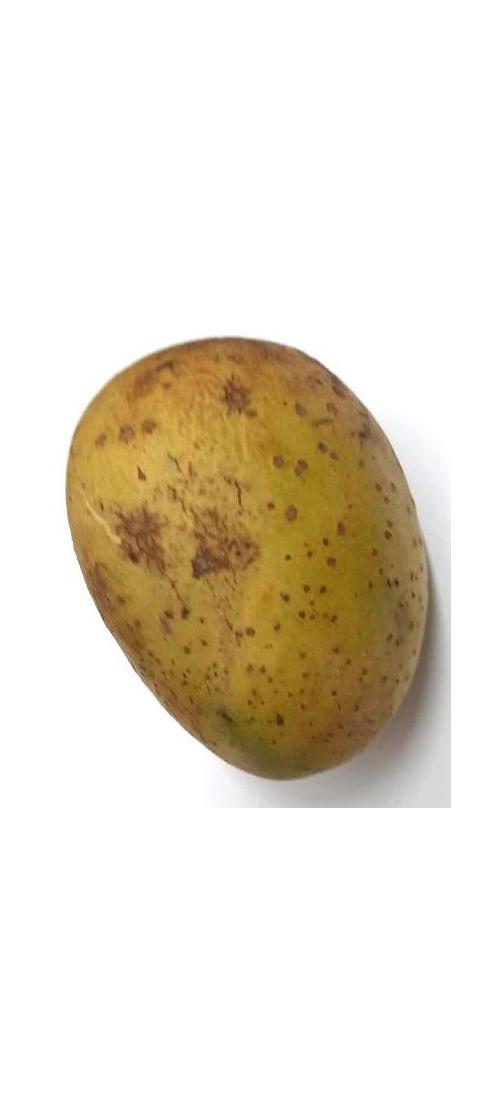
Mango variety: Gourmoti